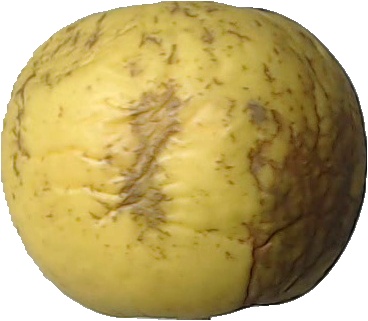
Label: apple_golden_1